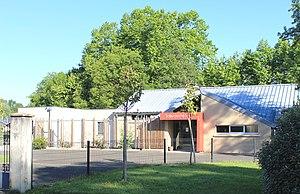
Salle des fêtes de Saint-Martin (Hautes-Pyrénées)
Saint-Martin est une commune française située dans le département des Hautes-Pyrénées, en région Occitanie.